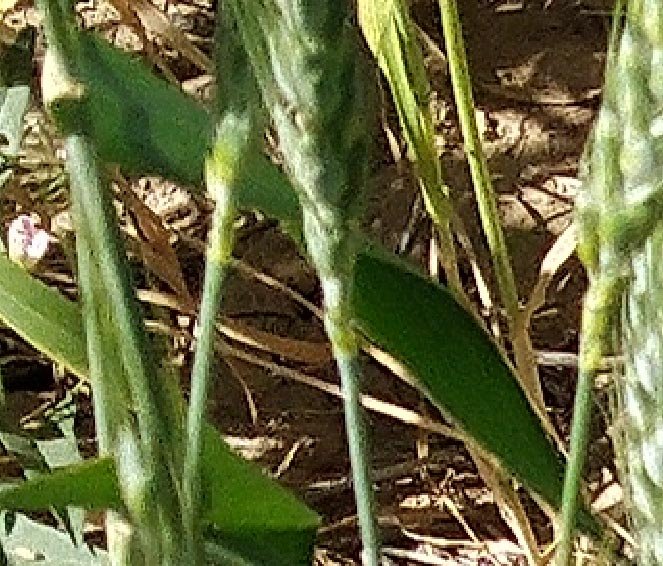
Label: Wheat___Healthy